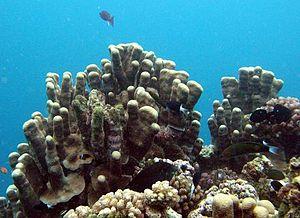
Psammocora haimeana, également nommé Psammocora haimiana, est une espèce de coraux appartenant à la famille des Psammocoridae.
Psammocora est un genre de scléractiniaires, le seul de la famille des Psammocoridae.